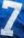
Number: 7